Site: brandenburg
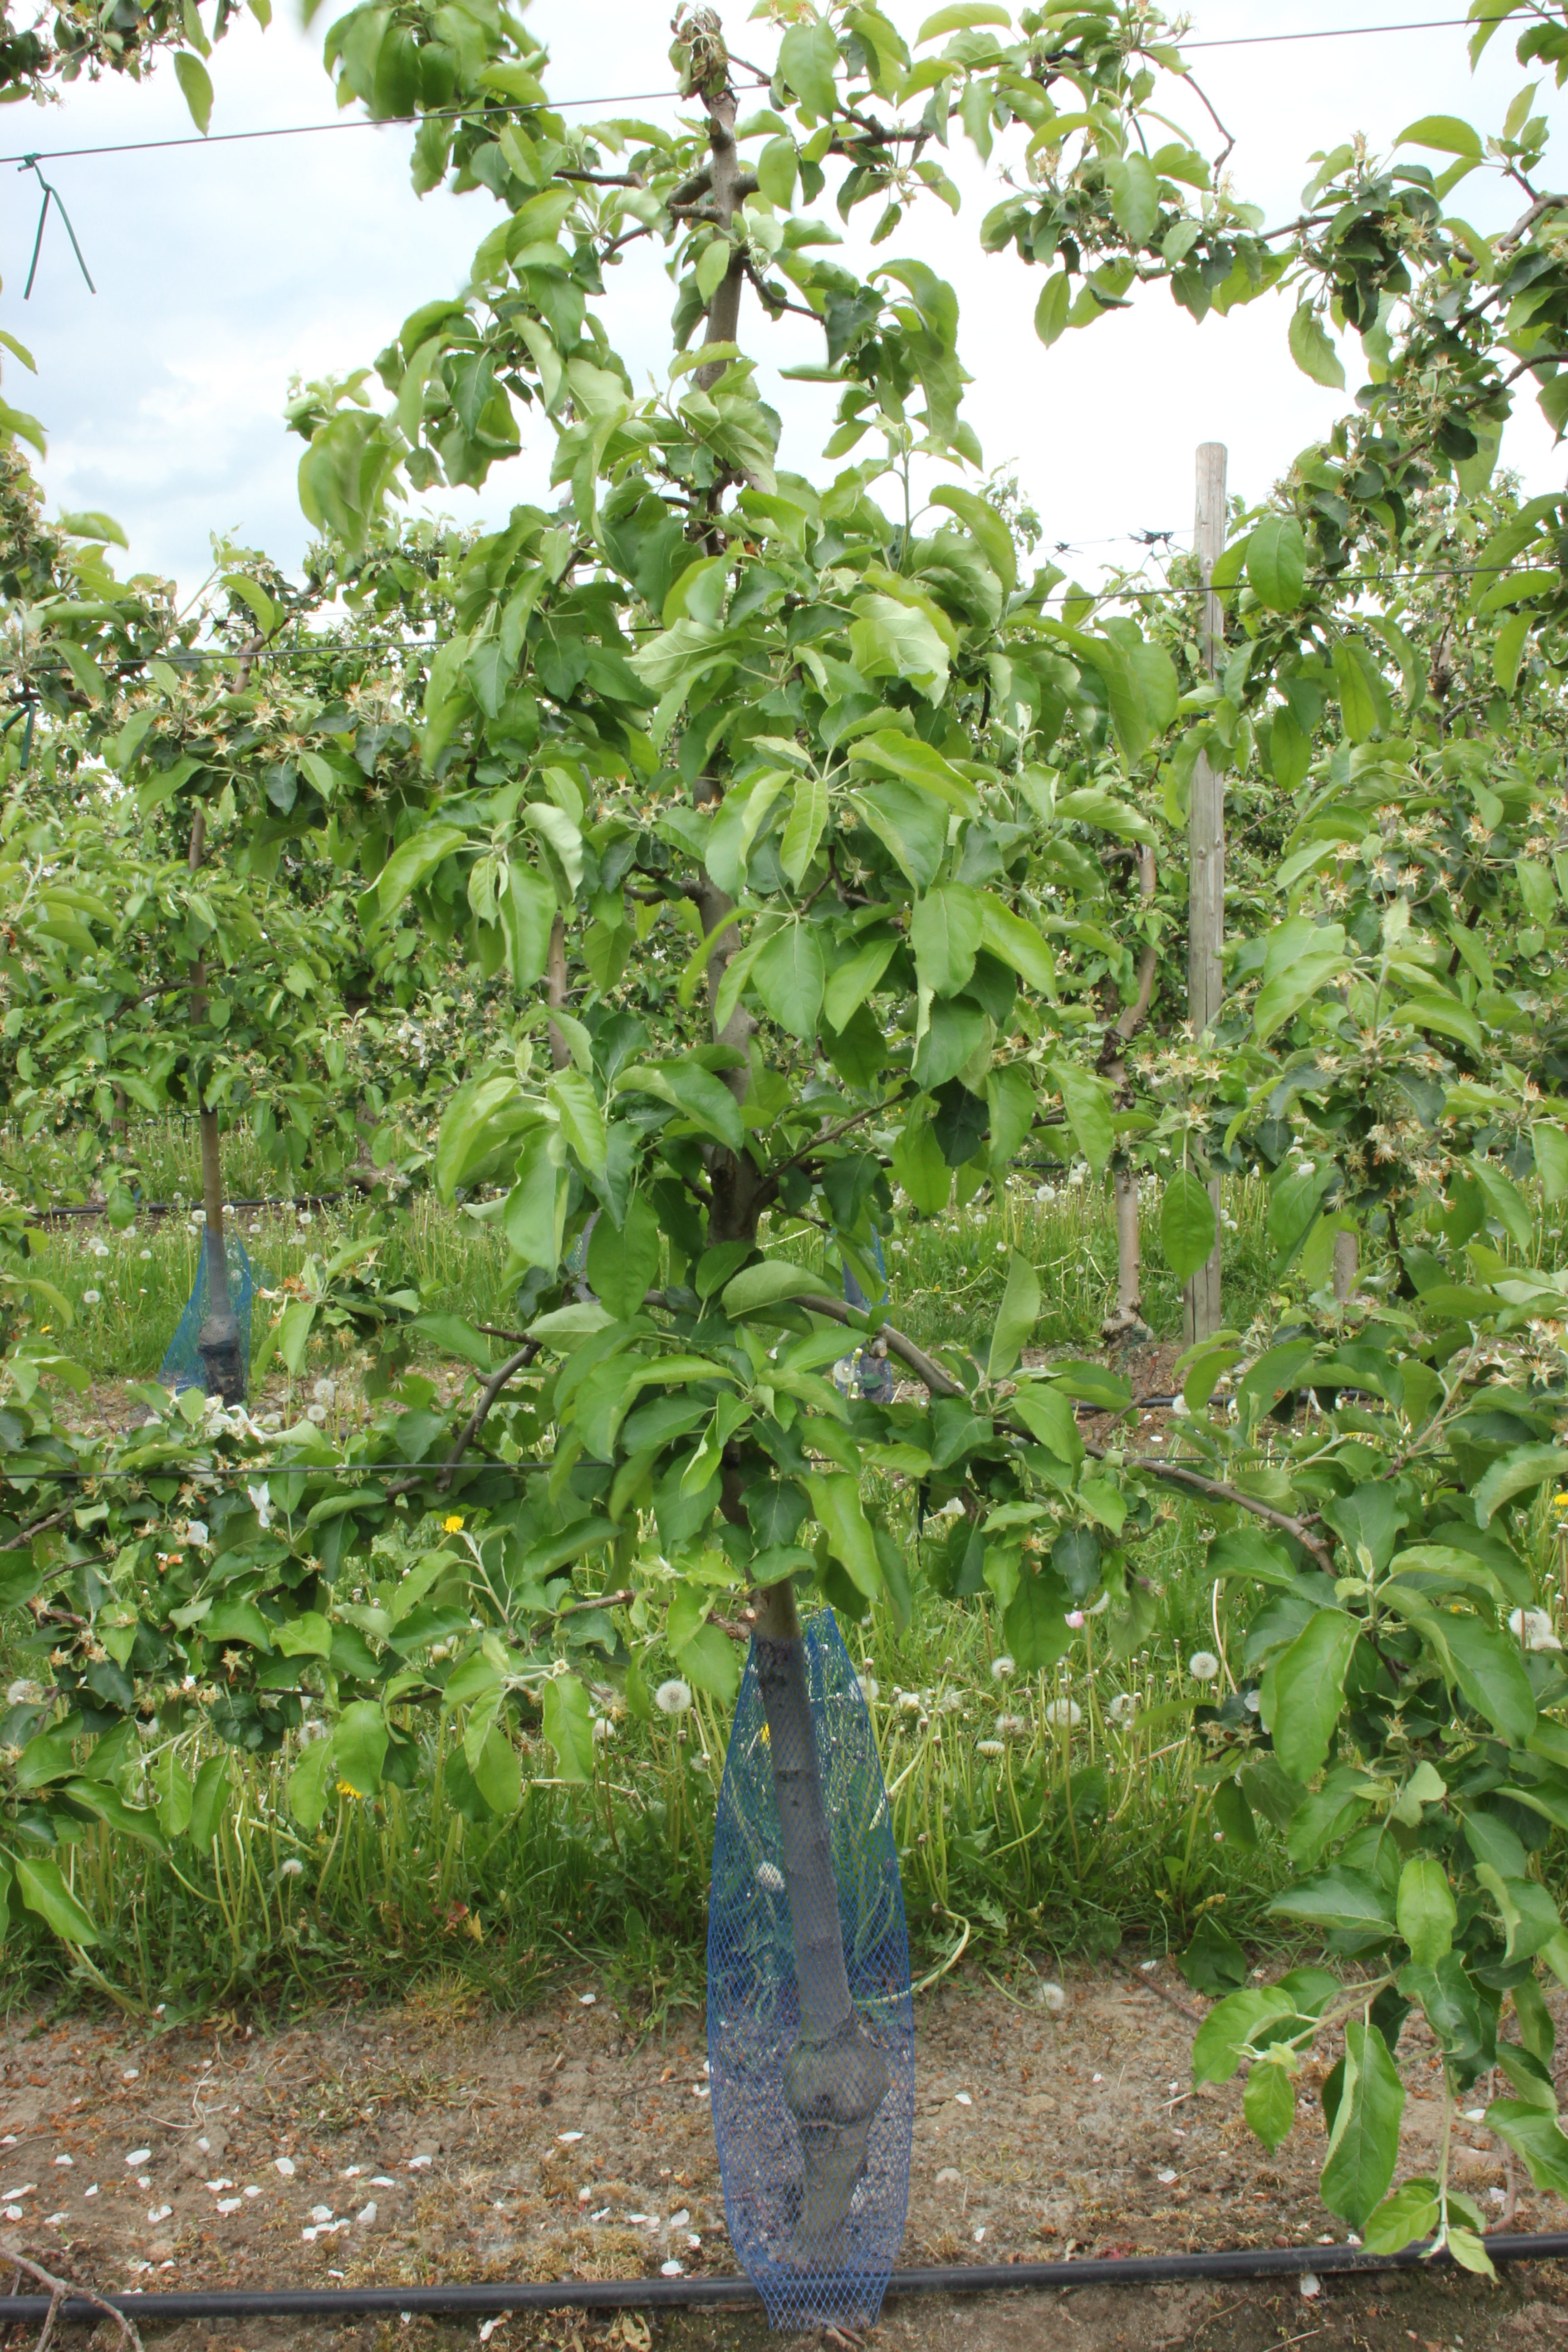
Growth stage (BBCH 67): Flowering